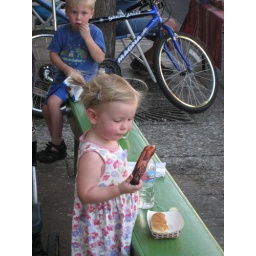
little girl happily eating a hot dog in the pendleton, oregon farmer's market